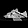
Label: Sneaker